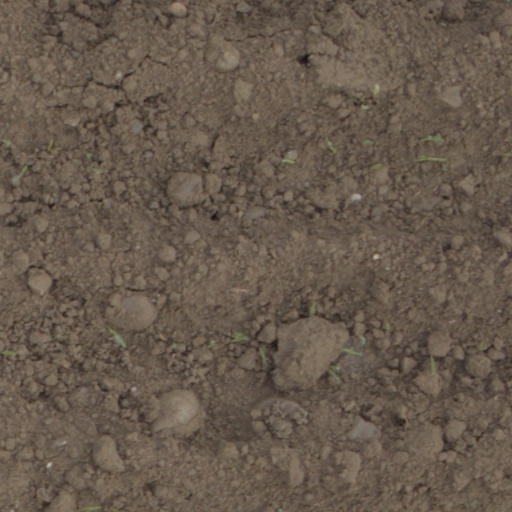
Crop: wheat